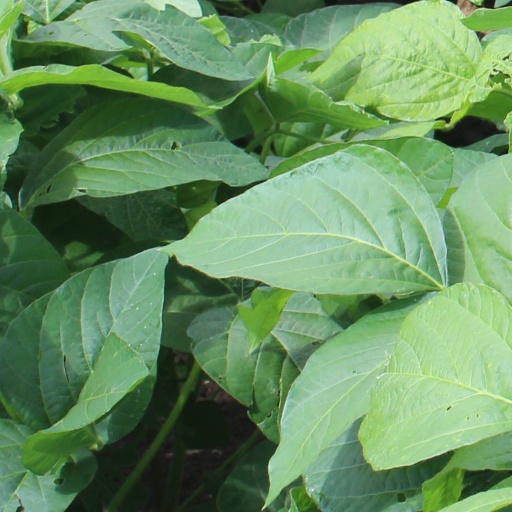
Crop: soybean